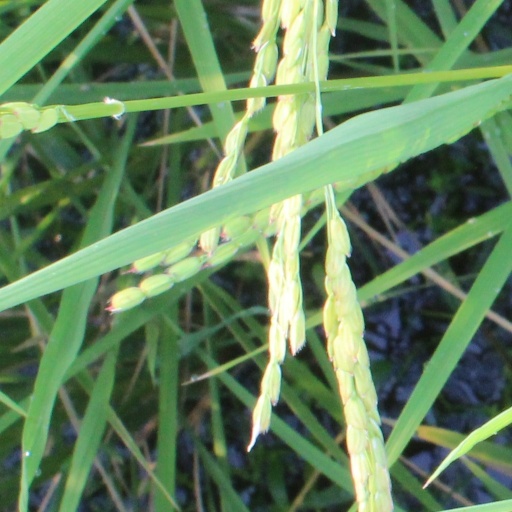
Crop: rice